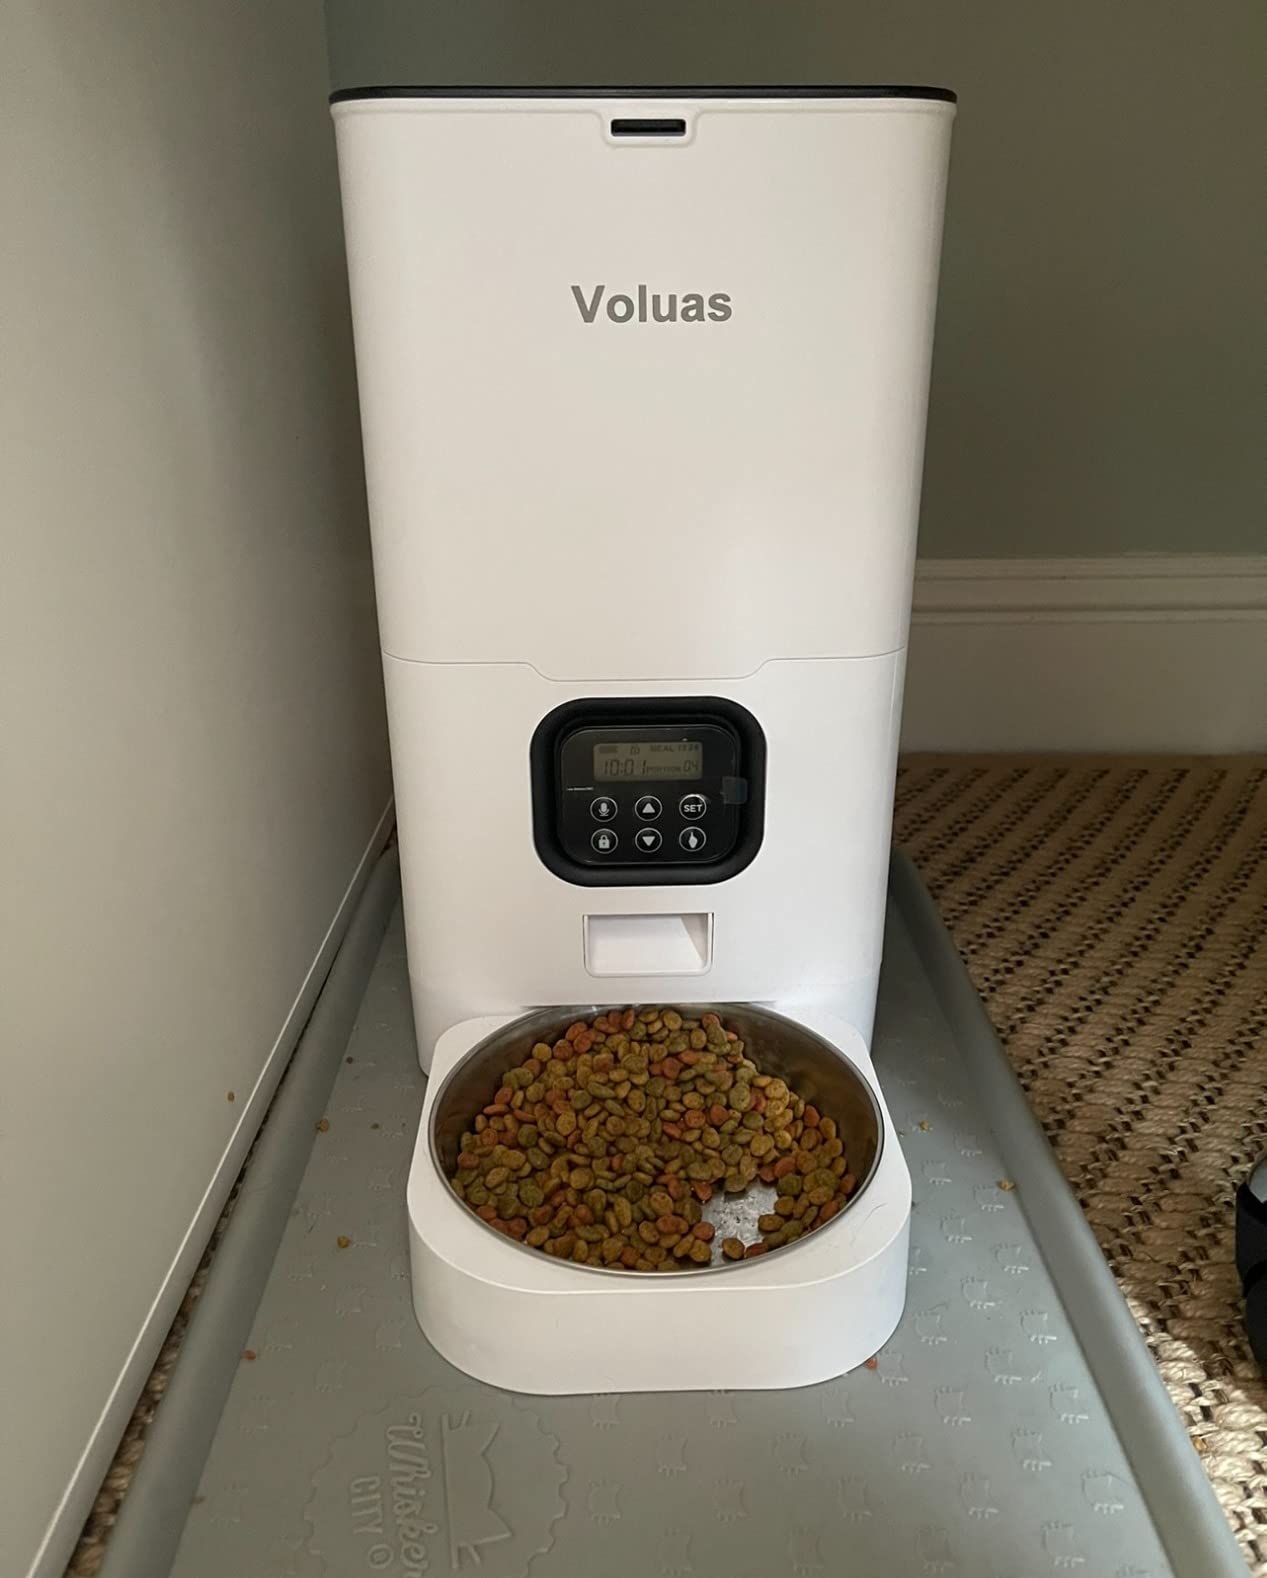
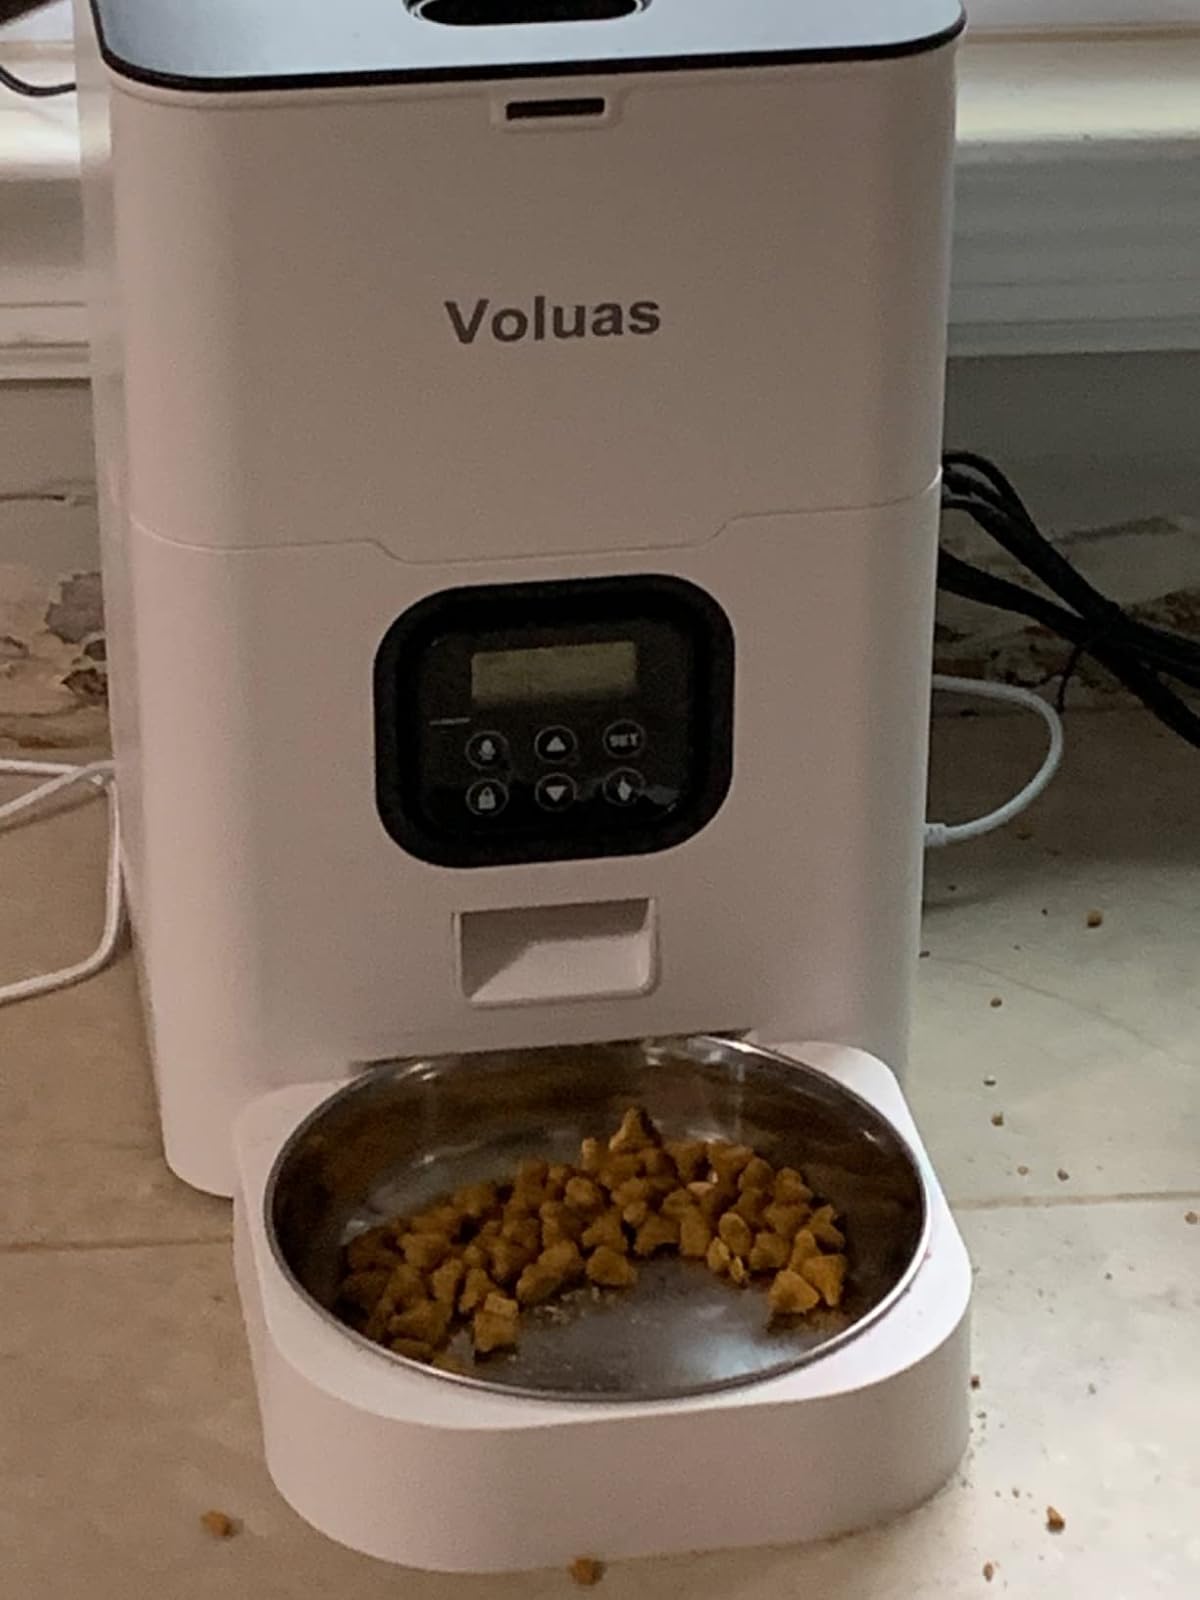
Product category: items_feeder
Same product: yes